Isabella I of Castile

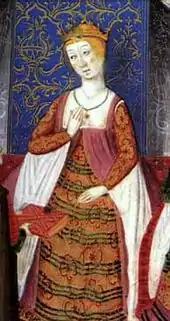
Isabella in the "Rimado de la Conquista de Granada", from 1482, by Pedro Marcuello

Isabella was born in Madrigal de las Altas Torres to King John II of Castile and his second wife, Isabella of Portugal, on 22 April 1451(Maundy Thursday). At the time of Isabella's birth, she was second in line to the throne after her older half-brother Henry. Henry was 26 at that time and married, but childless. Isabella's younger brother Alfonso was born two years later on 17 November 1453, demoting her position to third in line. When her father died in 1454, her half-brother ascended to the throne as King Henry IV. Isabella and her brother Alfonso were left in King Henry's care. Isabella, Alfonso, and their mother then moved to Arévalo.